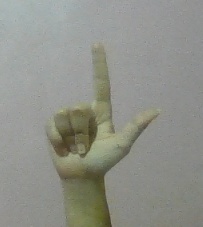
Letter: laam